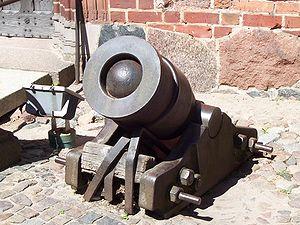
La bombarde est une pièce d'artillerie apparue pendant la guerre de Cent Ans qui lançait des boulets de pierre ou de fer d'un calibre important.